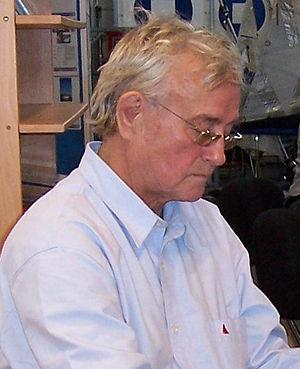
Bobby Schenk est un skipper allemand. Cet avocat de formation a publié de nombreux manuels de voile et carnets de voyage et s’est également fait connaître auprès du grand public grâce à ses conférences.